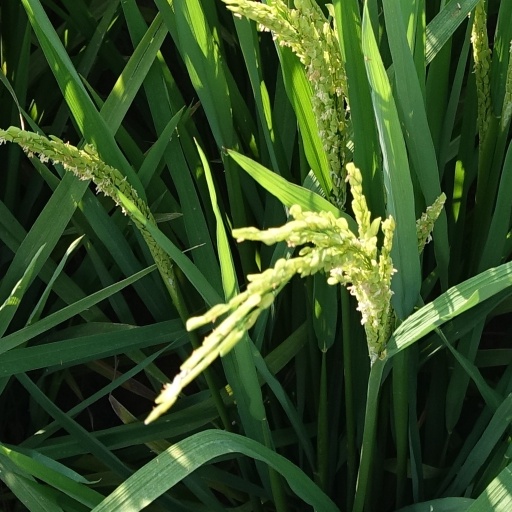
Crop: rice